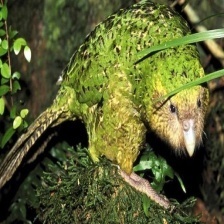
Species: KAKAPO
Scientific name: STRIGOPS HABROPTILUS